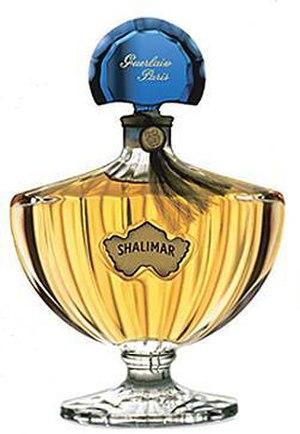
Flacon de Shalimar. Italiano: Confezione di Shalimar. Simple
Shalimar est un parfum de Guerlain. Élaboré en 1921 par Jacques Guerlain, il fut présenté seulement en 1925 lors de l'Exposition internationale des arts décoratifs de Paris, au Grand Palais.
Guerlain est un parfumeur français. La maison a été créée rue de Rivoli à Paris en 1828 par Pierre François Pascal Guerlain. Pendant cent cinquante ans, elle est restée propriété de la famille Guerlain. À la suite de son rachat en 1994, Guerlain est désormais une marque de la branche Parfums et Cosmétiques du groupe LVMH.
Jacques Edouard Guerlain, né le 7 octobre 1874 et mort le 2 mai 1963, était un parfumeur français, le troisième et le plus célèbre de la famille Guerlain. Parmi les parfumeurs les plus prolifiques et influents du XXᵉ siècle, plus de quatre-vingts de ses parfums nous sont parvenus, bien que certaines estimations suggèrent qu'il en aurait composé près de quatre cents. Parmi ses plus célèbres parfums se trouvent L'heure bleue, Mitsouko et Shalimar. Bien que son travail lui ait valu la notoriété universelle, une considérable fortune et des honneurs et la légion d'honneur, Guerlain évitait son public et n'a jamais accordé d'interview. De fait, son processus créatif et sa vie privée sont très peu connus.